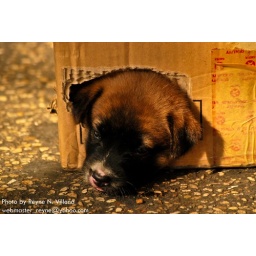
I saw this cute puppy for sale nearby in the city.. :D